The Satin Woman

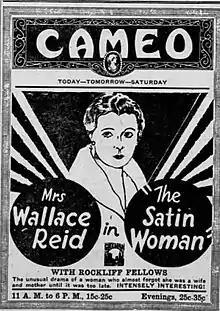
Newspaper advertisement

The Satin Woman is a 1927 American silent drama film directed by Walter Lang and starring Dorothy Davenport, also known as Mrs. Wallace Reid. The film is preserved in the Library of Congress collection.